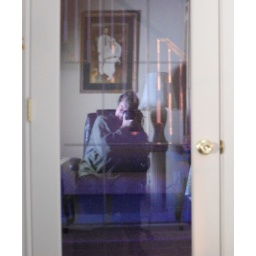
Self-portrait in the glass door